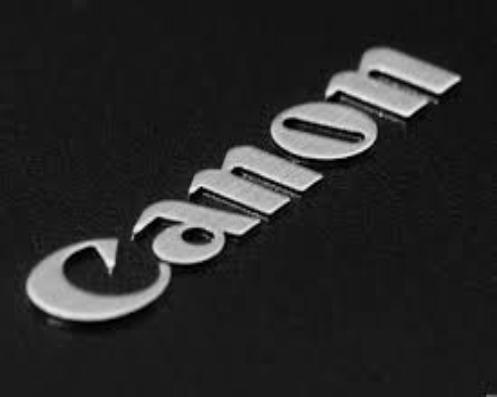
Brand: Canon
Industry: Electronic